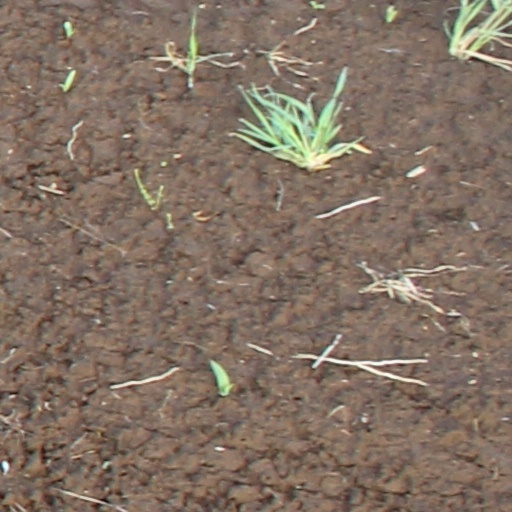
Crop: wheat